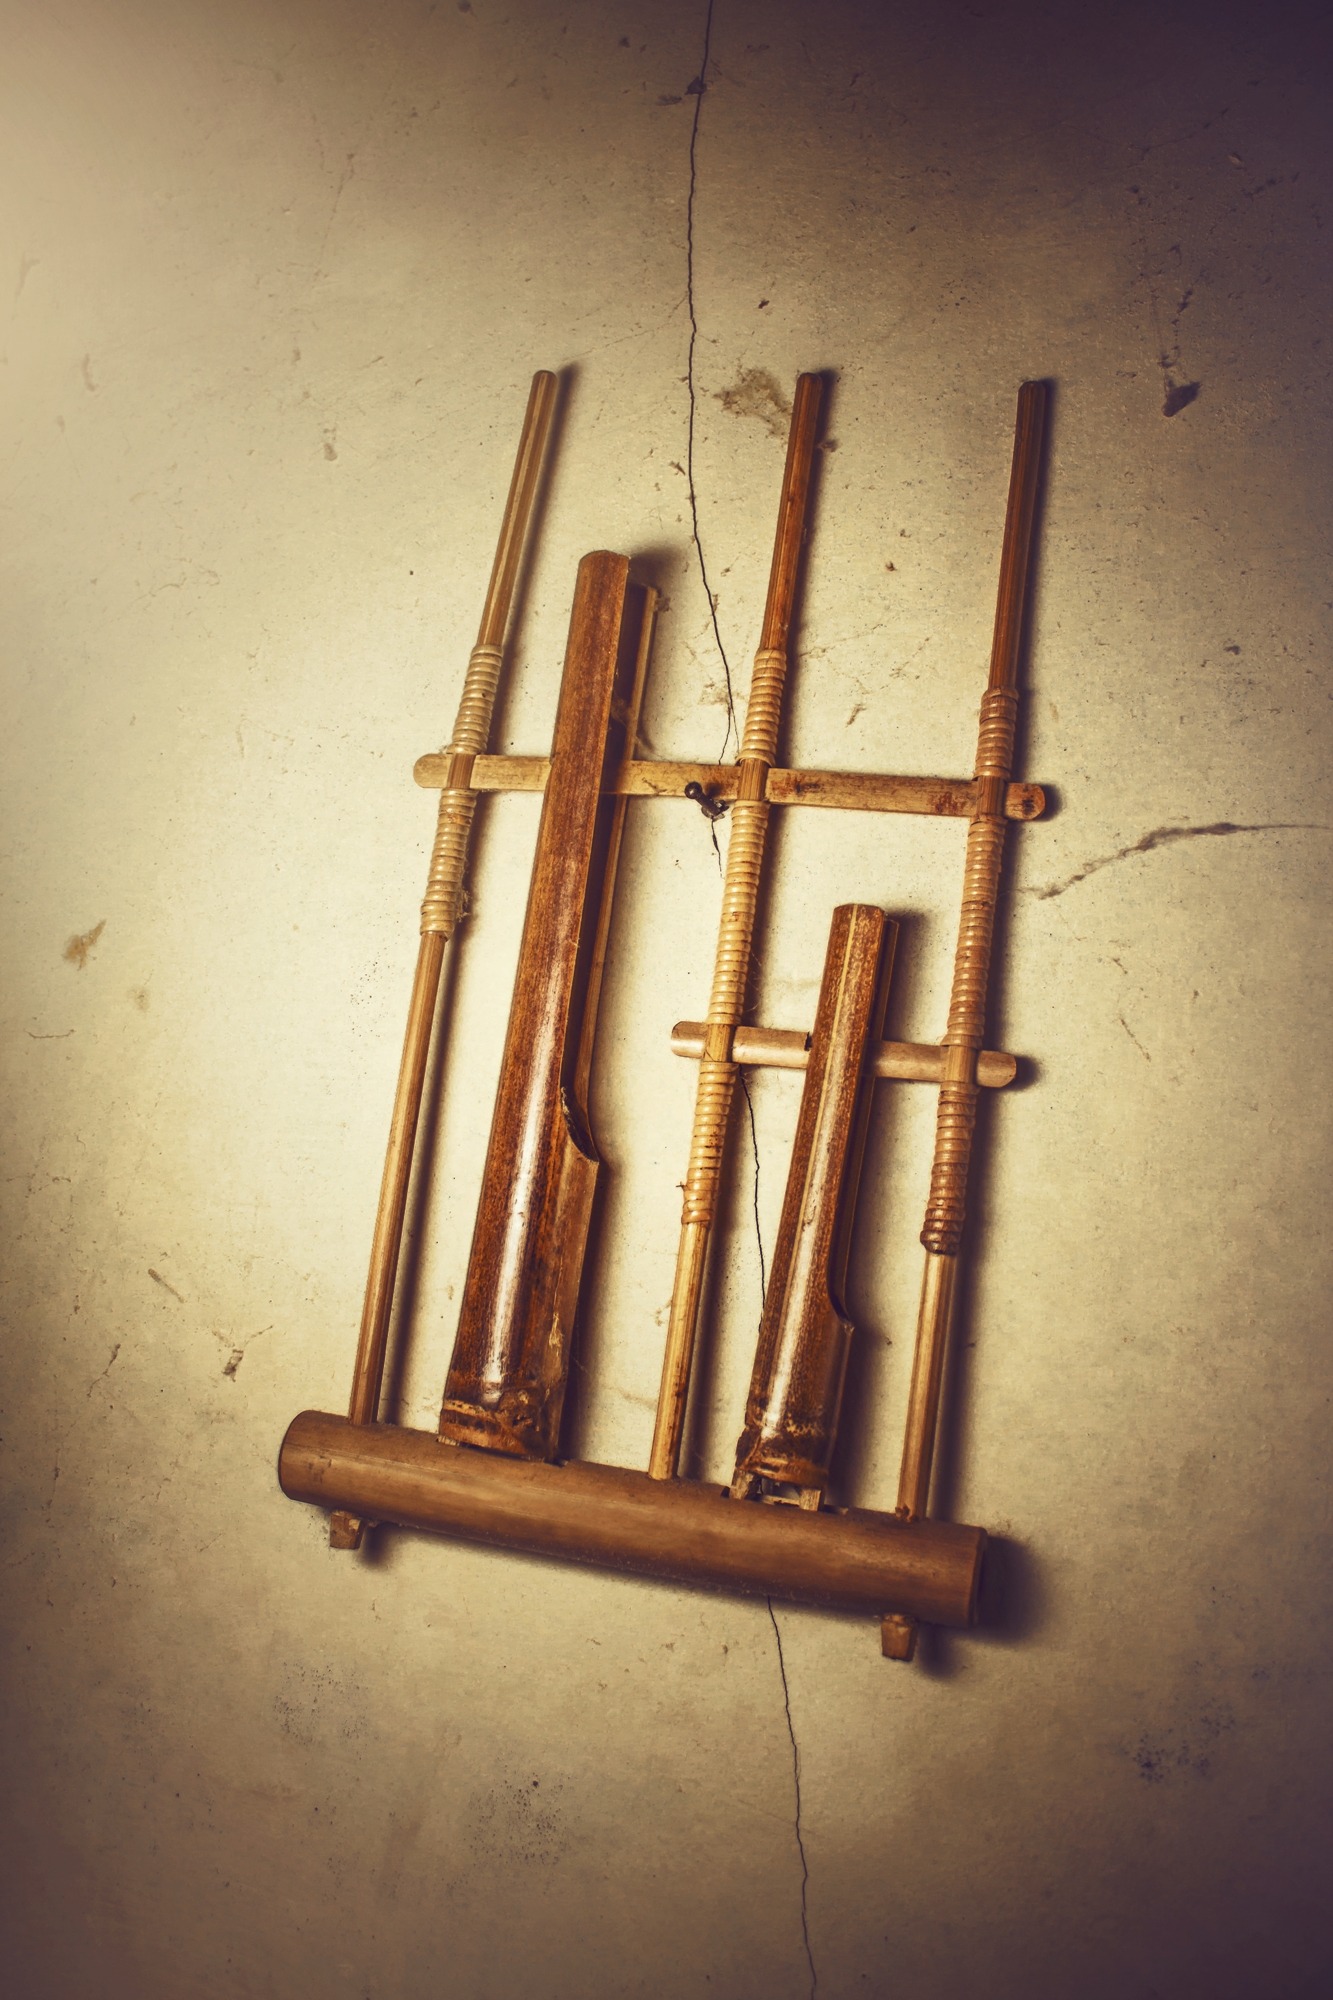
music, wood, play, line, mast, lighting, still life, musical instrument, musical, indonesia, shape, tone, entertainment, indonesian, angklung